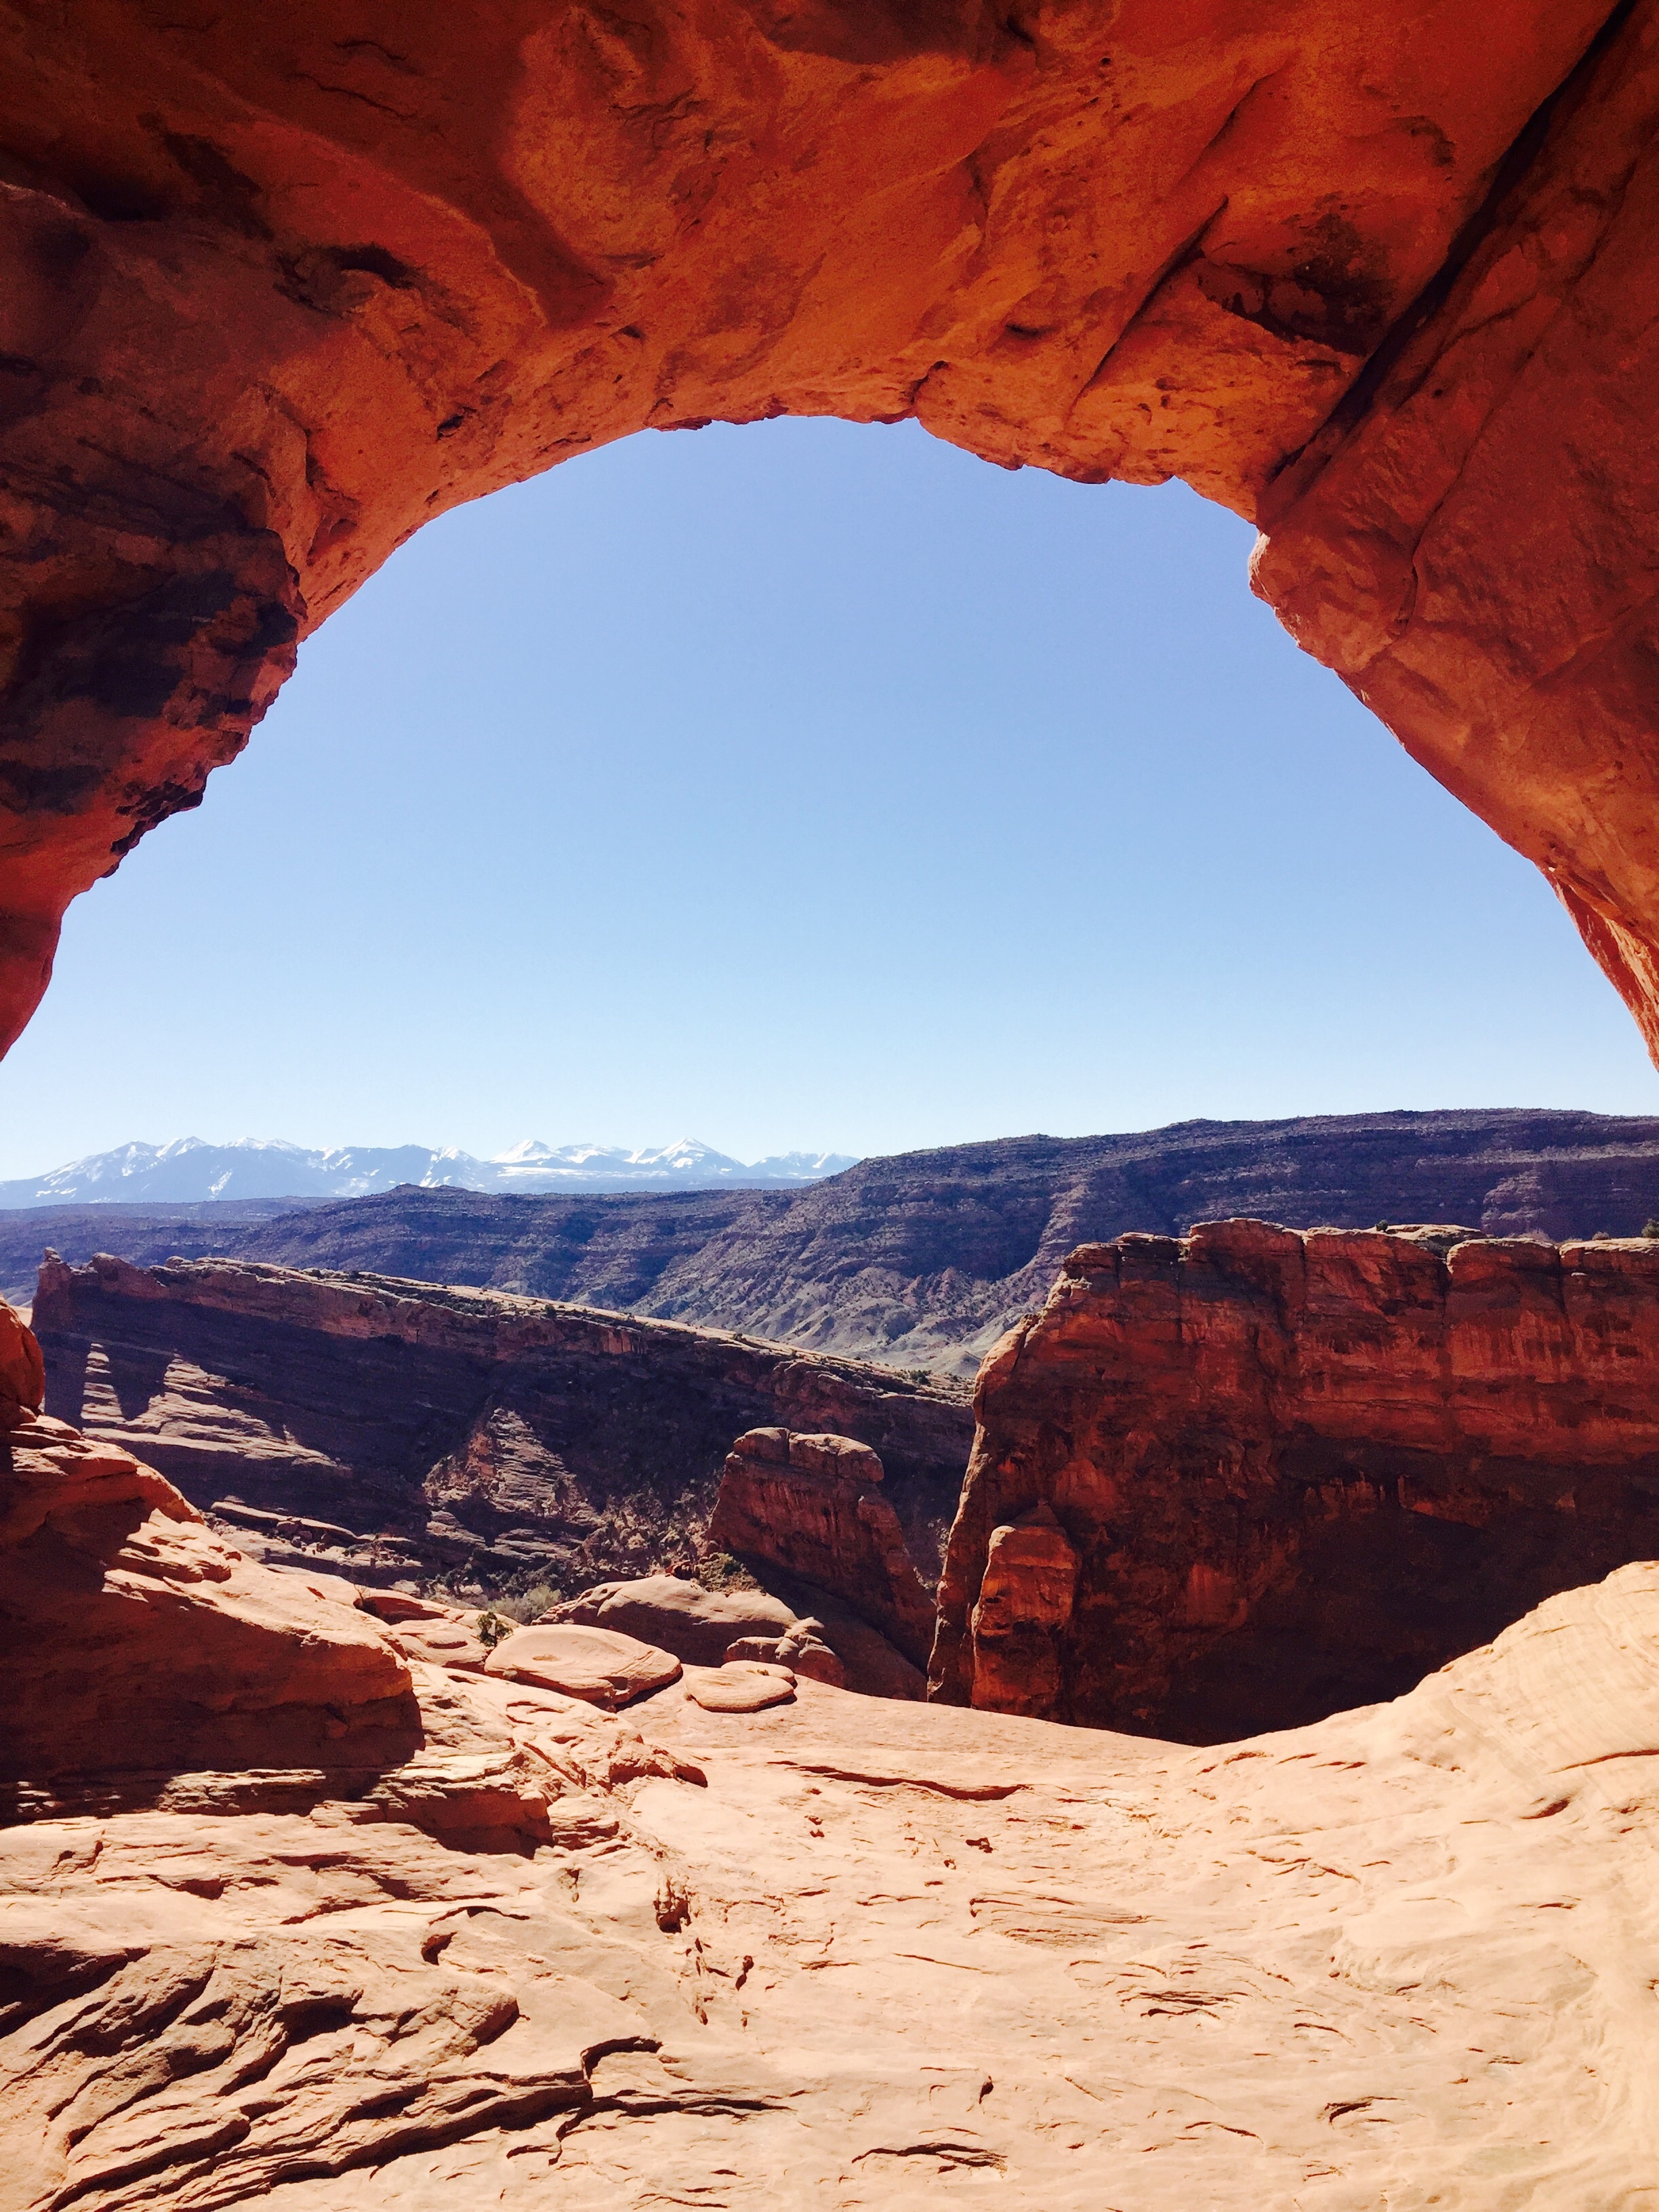
landscape, rock, mountain, sunset, view, sandstone, valley, stone, panorama, formation, lookout, clear, arch, cave, red, natural, park, canyon, material, erosion, national, geology, badlands, plateau, far, wadi, butte, landform, natural environment, geographical feature